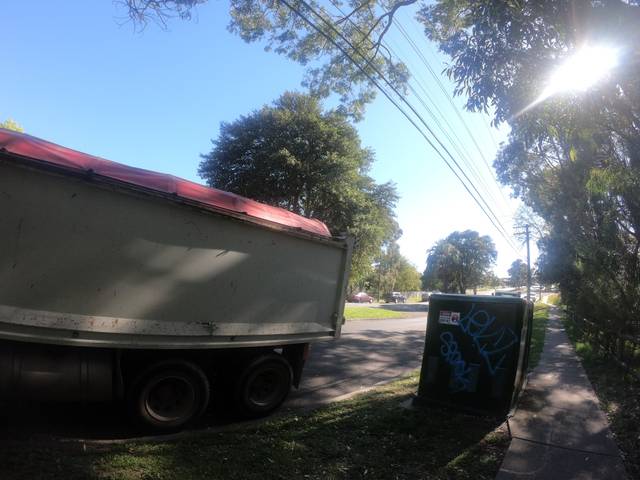
Region: Australia
Coordinates: -33.814, 151.112